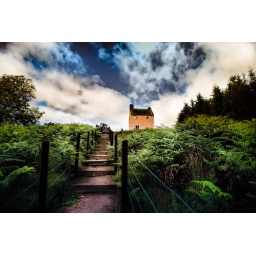
A fortified bell tower built in 1655 on the hill above the parish church of Ardclach.